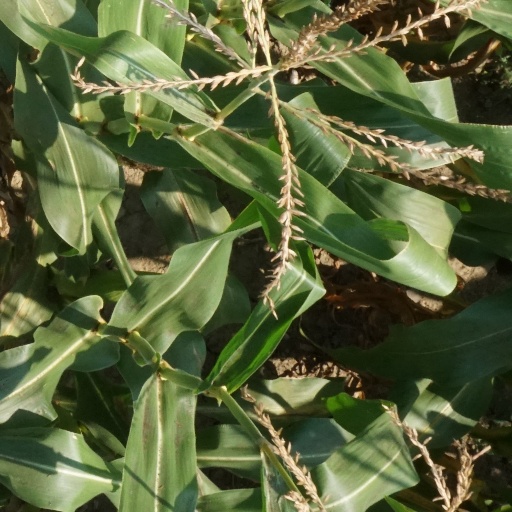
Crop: maize; corn